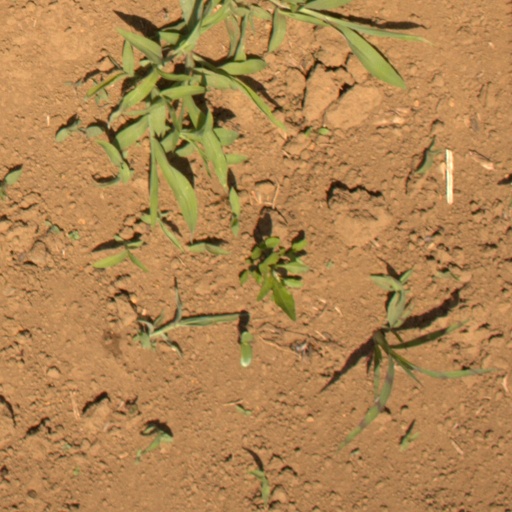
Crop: Jerusalem artichoke